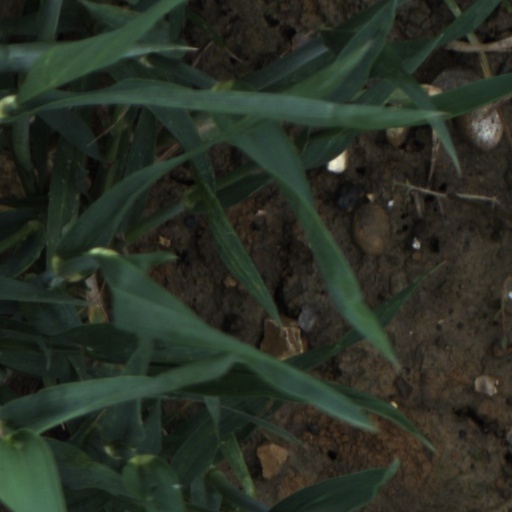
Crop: wheat